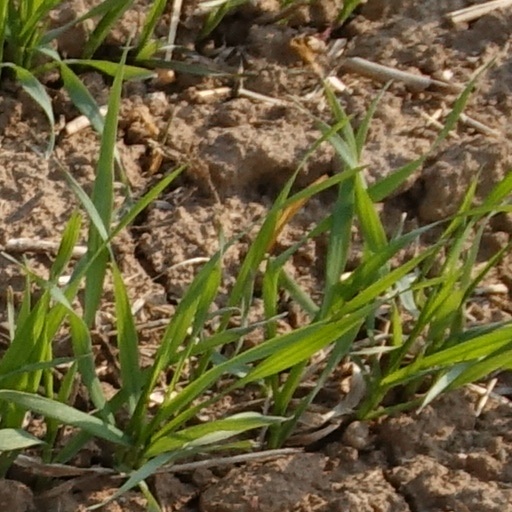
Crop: wheat